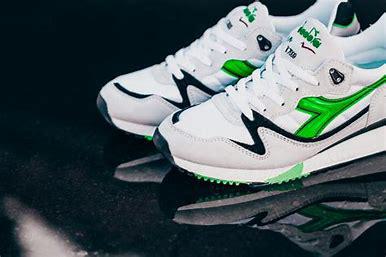
Brand: Diadora
Model: V7000